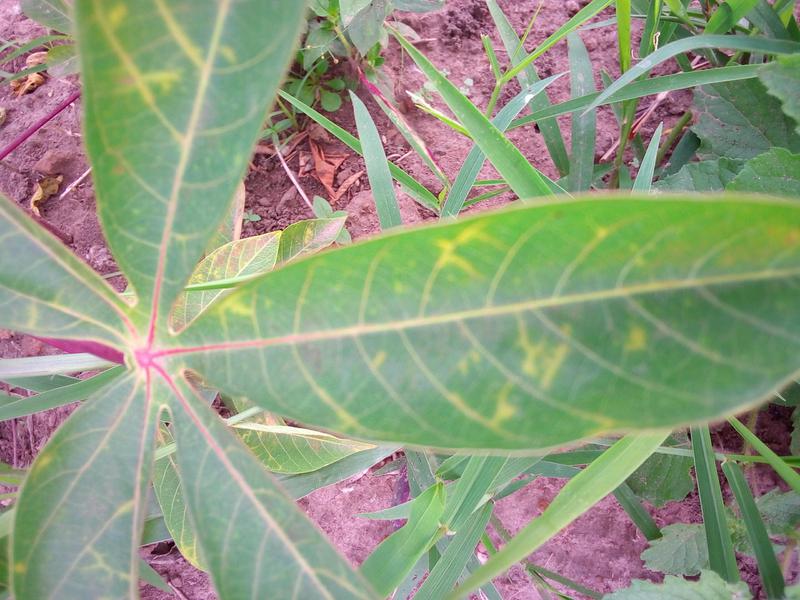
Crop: cassava
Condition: brown_streak_disease